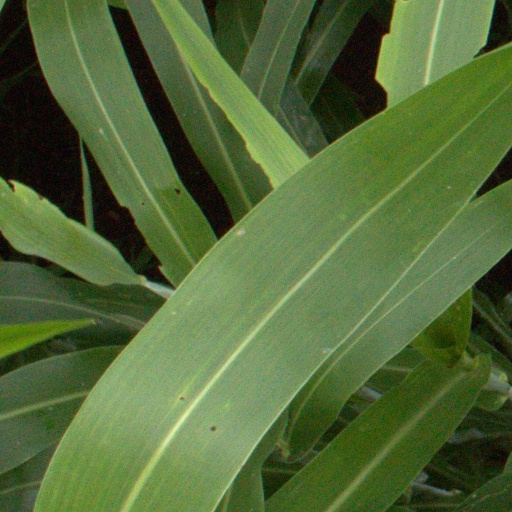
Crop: sorghum